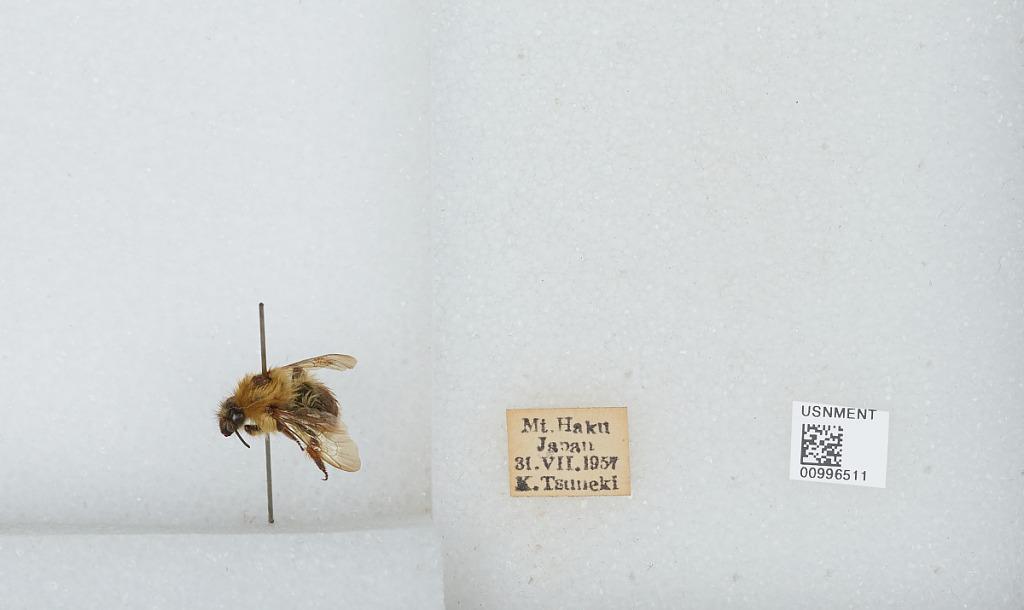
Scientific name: Bombus (Diversobombus) diversus Smith
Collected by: K. Tsuneki
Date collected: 1957-7-31
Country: Japan
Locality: Mt. Haku
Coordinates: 36.1553, 136.761